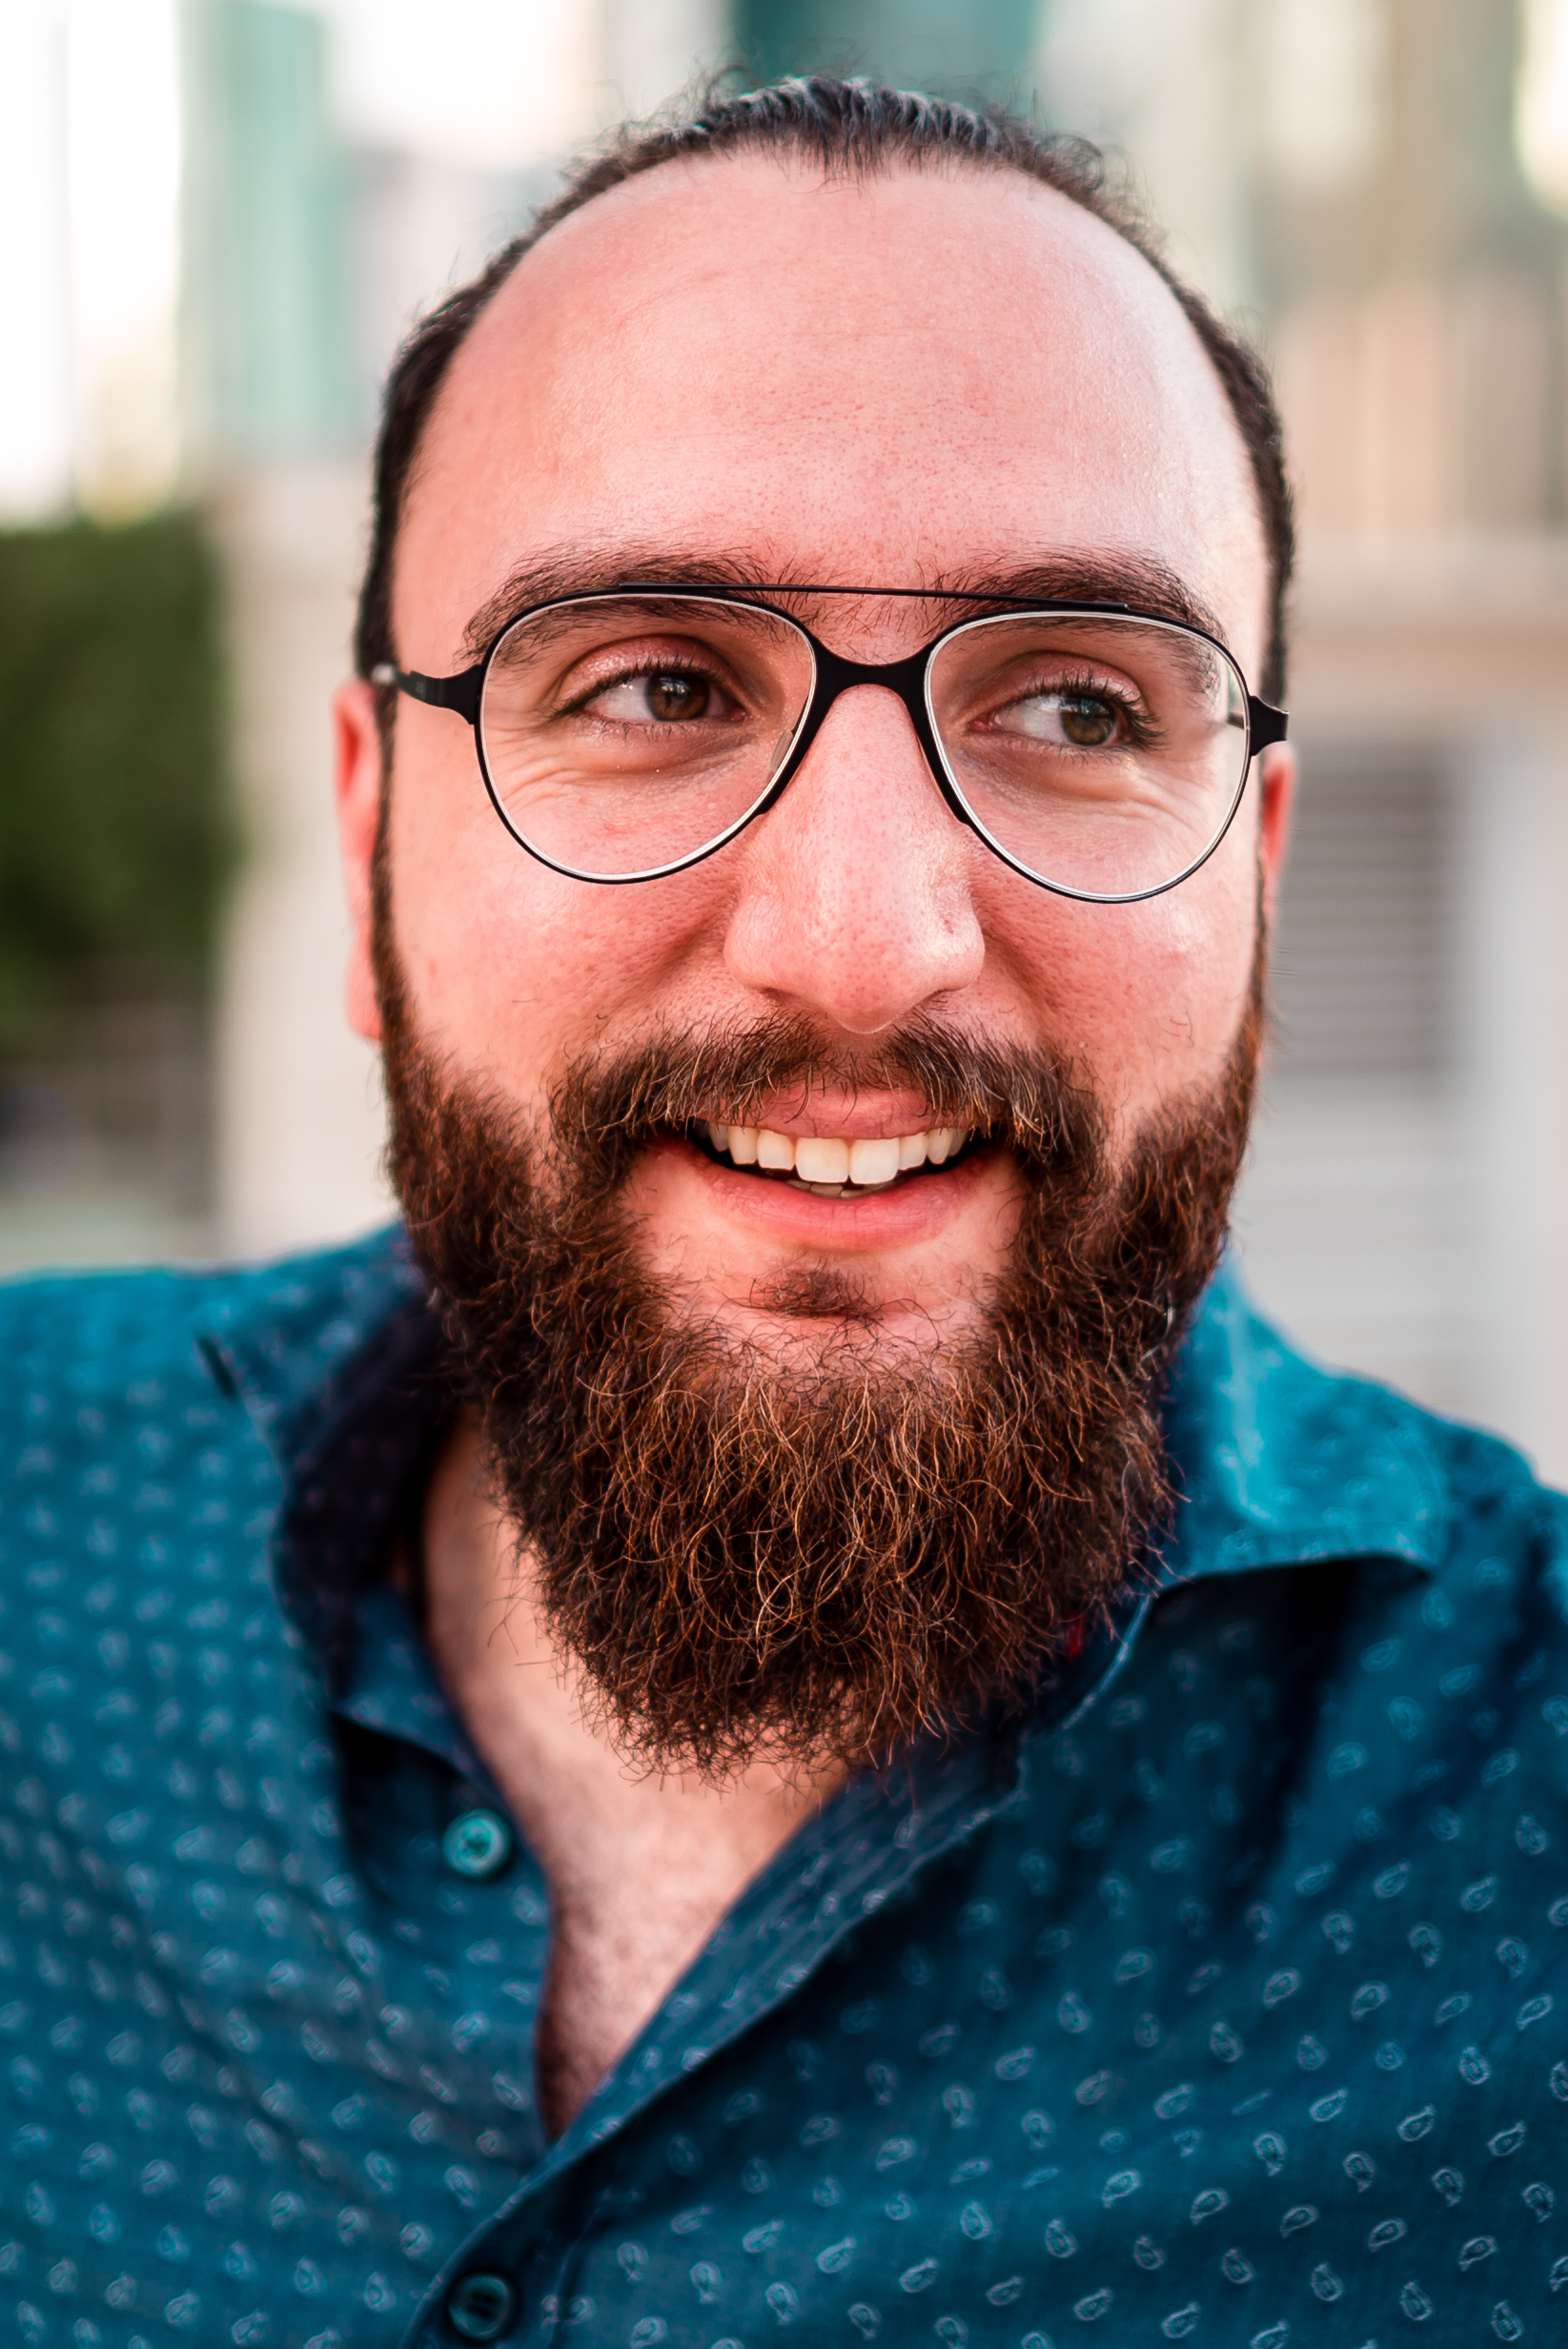
facial hair, hair, beard, face, glasses, moustache, chin, head, forehead, hairstyle, human, smile, eyewear, elder